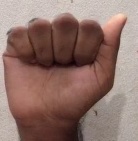
ASL sign: A